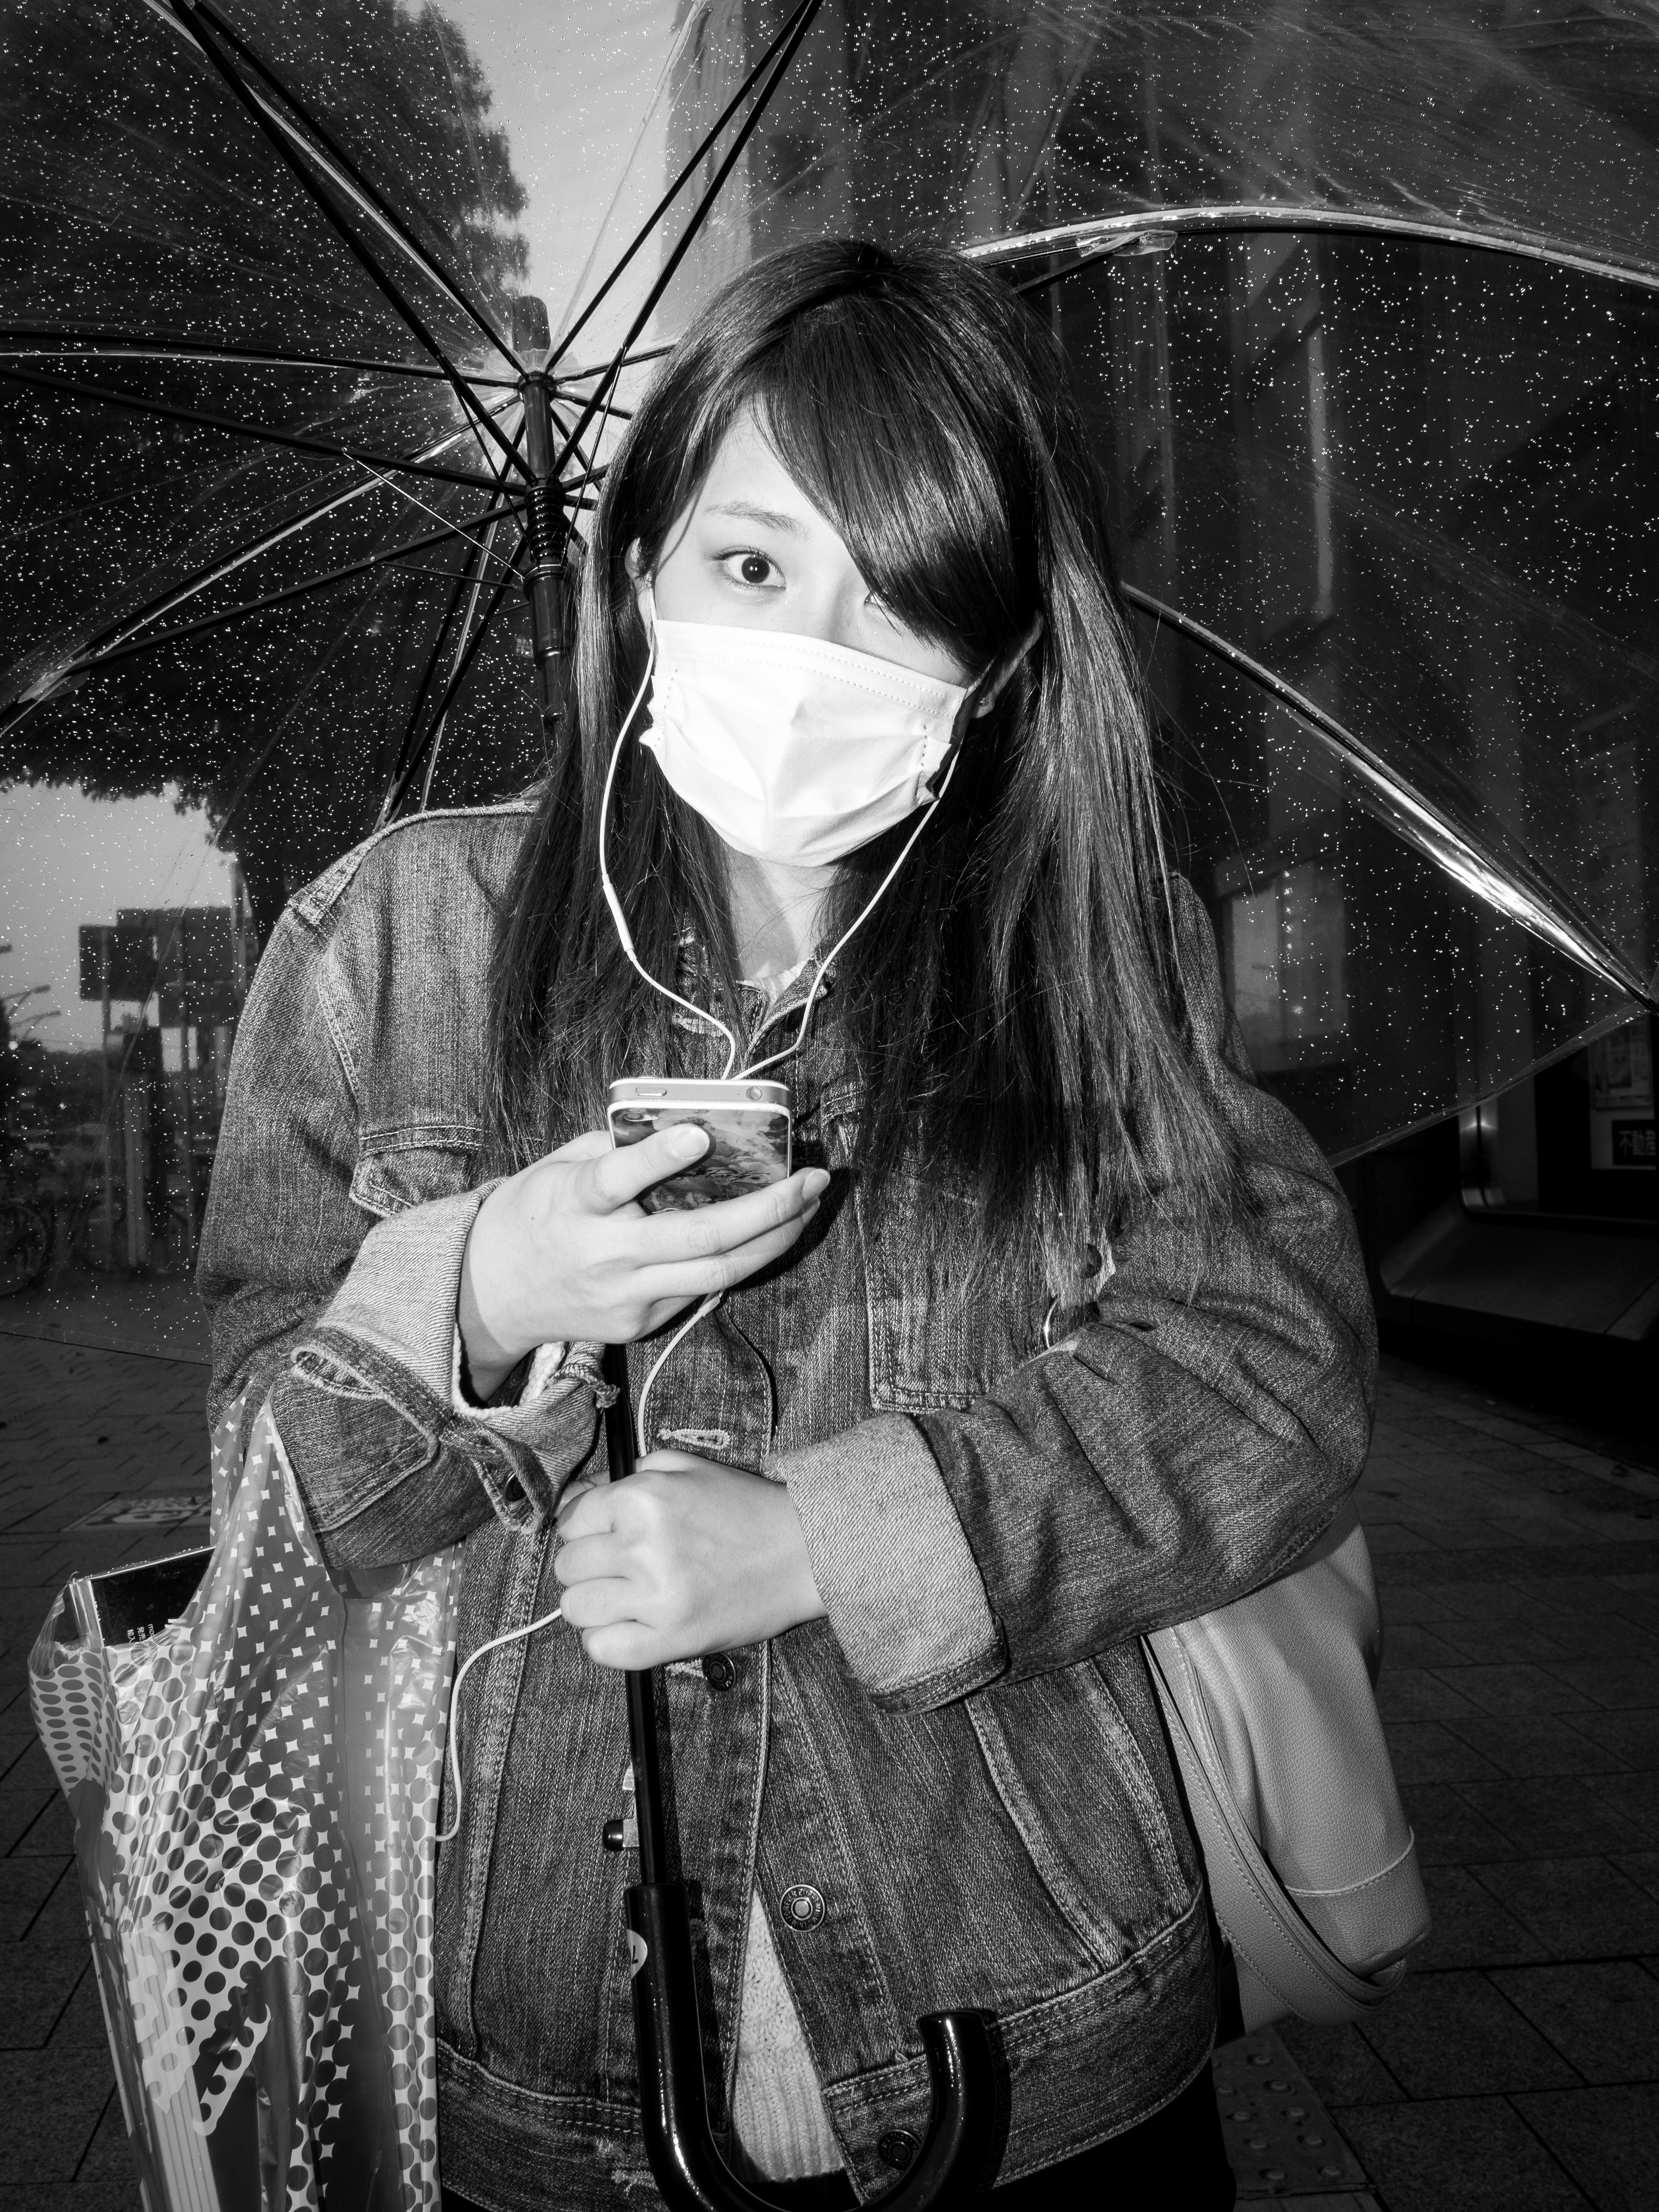
person, black and white, girl, woman, white, street, photography, portrait, model, sitting, darkness, fashion, clothing, black, monochrome, lady, streetphotography, flickr, thomas, olympus, photograph, snapshot, beauty, omd, fuji, leica, monochrom, leuthard, hcb, thomasleuthard, photo shoot, monochrome photography, film noir, human positions, goth subculture